Jon Bluming

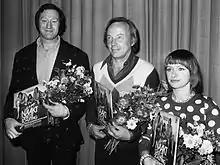
Bluming (left) at the premiere of his 1973 film "Naakt over de schutting"

In 1965, Bluming became the first non-Japanese to be awarded the 6º dan in karate from Masutatsu Oyama. This decision was controversial enough among Asian karatekas to force Oyama to put a challenge in a magazine, challenging any of them to a fight against Bluming in a boxing ring and promising to strip him from his black belt if the Dutchman lost. Oyama was so confident that he also promised a hefty bounty and swore to retire himself from the Kyokushin school. Only the Korean champion Kwan Mo Gun accepted the challenge, and was swiftly knocked out by Bluming via shotei. Bluming remained a close coworker of Oyama, but over time he became critical with his policies, and eventually left the school due to disagreements with him, founding his own school, Kyokushin Budokai. However, he remained a respected member of the association, being awarded the 9º dan in 1989.